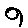
Label: 9